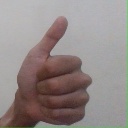
अक्षर: थ